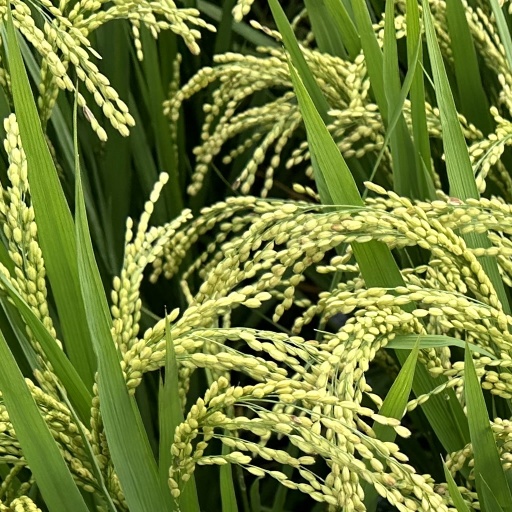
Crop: rice